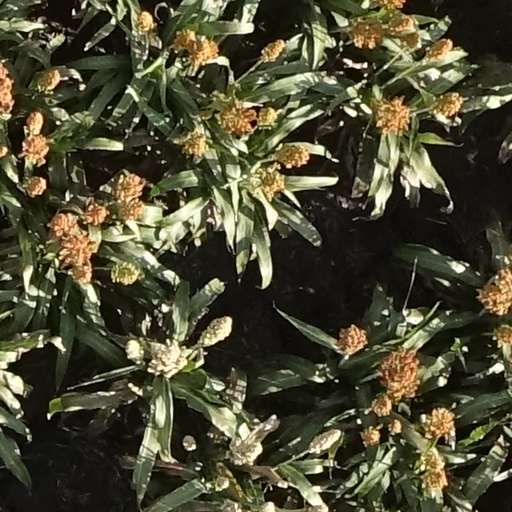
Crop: sorghum